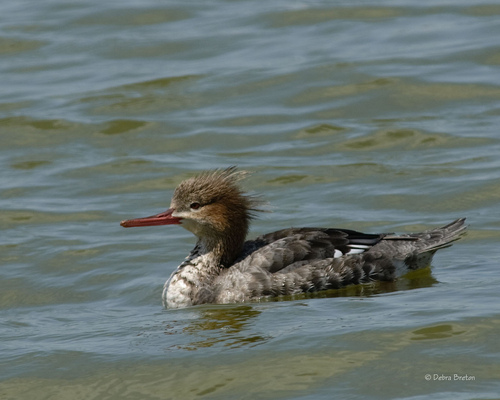
a water bird with mottled black, grey, and white feathers on its wings and tufted feathers around its head.
this bird is brown with black on its back and has a long, pointy beak.
an aquatic bird with a red bill, a brown crown with tufts of feathers, and a mottled white-grey body and back.
this bird is grey and white with a long pointed orange beak and spiked hair on its head.
this bird has a long narrow bill and a puffy crown.
the bird has a brown messy crown, long red bill that is straight, and grey inner retrices.
this bird has a belly that is gray and black and a long brown billa large bird with a gray and white body, and a slight mohawk.
this bird has a brown crown, brown and grey primaries, and a brown and white throat.
this bird has wings that are black and has a red bill
Species: Red Breasted Merganser